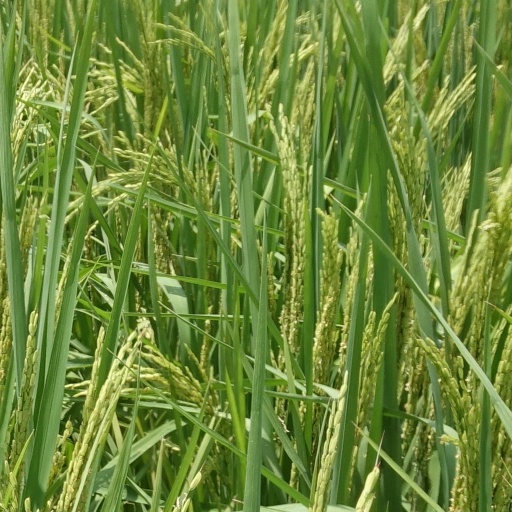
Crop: rice